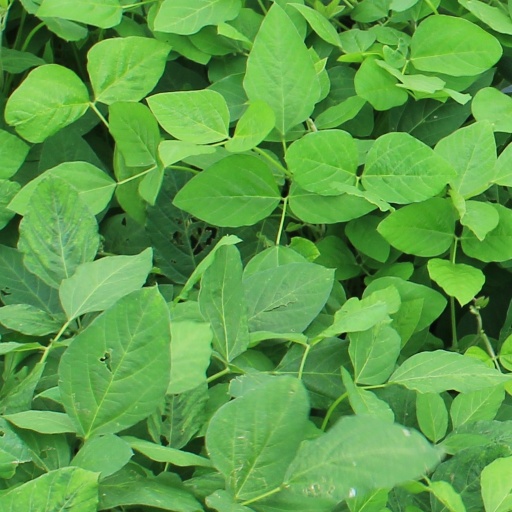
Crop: soybean